History of Wikipedia

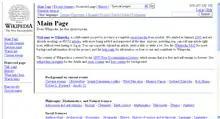
Wikipedia's main page (28 September 2002)

In March 2002, following the withdrawal of funding by Bomis during the dot-com bust, Sanger left both Nupedia and Wikipedia. By 2002, he and Wales differed in their views on how best to manage open encyclopedias. Both still supported the open-collaboration concept, but they disagreed on how to handle disruptive editors, specific roles for experts, and the best way to guide the project to success.